1902 Ibrox disaster

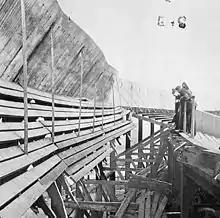
A photo of authorities inspecting the disaster area

On 5 April 1902, the final match of the season's British Home Championship between Scotland and England kicked off at 3:30pm. There was no official count of the attendance, but estimated figures for the match state there was a crowd of more than 68,000 in attendance, half of whom were standing in the West Tribune Stand. There were around 50 stewards on duty for the match, most of whom were experienced in their role and had been provided by the SFA. Although they had no way of determining when the stand was full, they had been given signs declaring the stand full that were displayed at an appropriate time. The stand had never previously held as many supporters, never being more than half full in previous uses. Early in the match, supporters briefly surged toward the front of the terracing, and the on-duty police were forced to intervene in order to regulate the crowd and disperse them from one area.